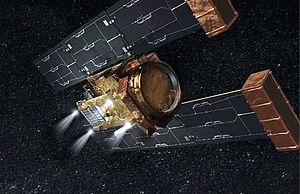
Stardust est une mission interplanétaire de l'agence spatiale américaine, la NASA. La sonde spatiale développée a pour objectif de ramener sur Terre des échantillons de la queue de la comète 81P/Wild ainsi que des poussières interstellaires. La sonde est lancée le 7 février 1999 par une fusée Delta II puis a recours à l'assistance gravitationnelle de la Terre pour rejoindre sa cible. Le 24 janvier 2004, Stardust traverse la queue de la comète en passant à moins de 236 km de son noyau et capture plusieurs milliers de particules dans un collecteur rempli d'aérogel. Ces échantillons reviennent sur Terre dans une capsule qui, après s'être détachée de la sonde, effectue une rentrée atmosphérique avant d'atterrir en douceur le 15 janvier 2006 dans le désert de l'Utah aux États-Unis. Stardust est la première mission à ramener un échantillon d'un corps céleste autre que la Lune.
Cet article présente la liste des sondes spatiales envoyées vers les objets du système solaire, y compris celles qui ont échoué. Les simples survols lors de manœuvres d'assistance gravitationnelle et les projets confirmés de futures missions sont également recensés, mais pas les projets de missions spatiales annulés ou non confirmés.